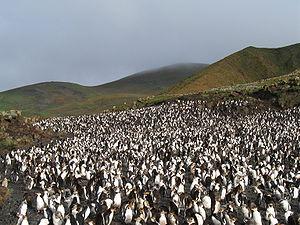
L’île Macquarie se situe au sud-ouest de l'Océan Pacifique, environ à mi-chemin entre la Nouvelle-Zélande et l'Antarctique. Île australienne, elle est administrativement rattachée à la Tasmanie depuis 1890 et est devenue réserve d’État en 1978. Elle dépend depuis 1973 du Conseil de la vallée Huon et figure depuis 1997 sur la liste du patrimoine mondial.